Hugh Gaffney

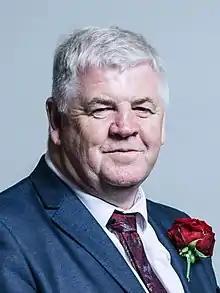
Official portrait, 2017

Hugh Lawrence Gaffney (born 10 August 1963) is a Scottish Labour politician who served as the Member of Parliament (MP) for Coatbridge, Chryston and Bellshill from 2017 to 2019. He was a Member of North Lanarkshire Council from 2017 to 2019.